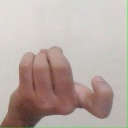
अक्षर: ज